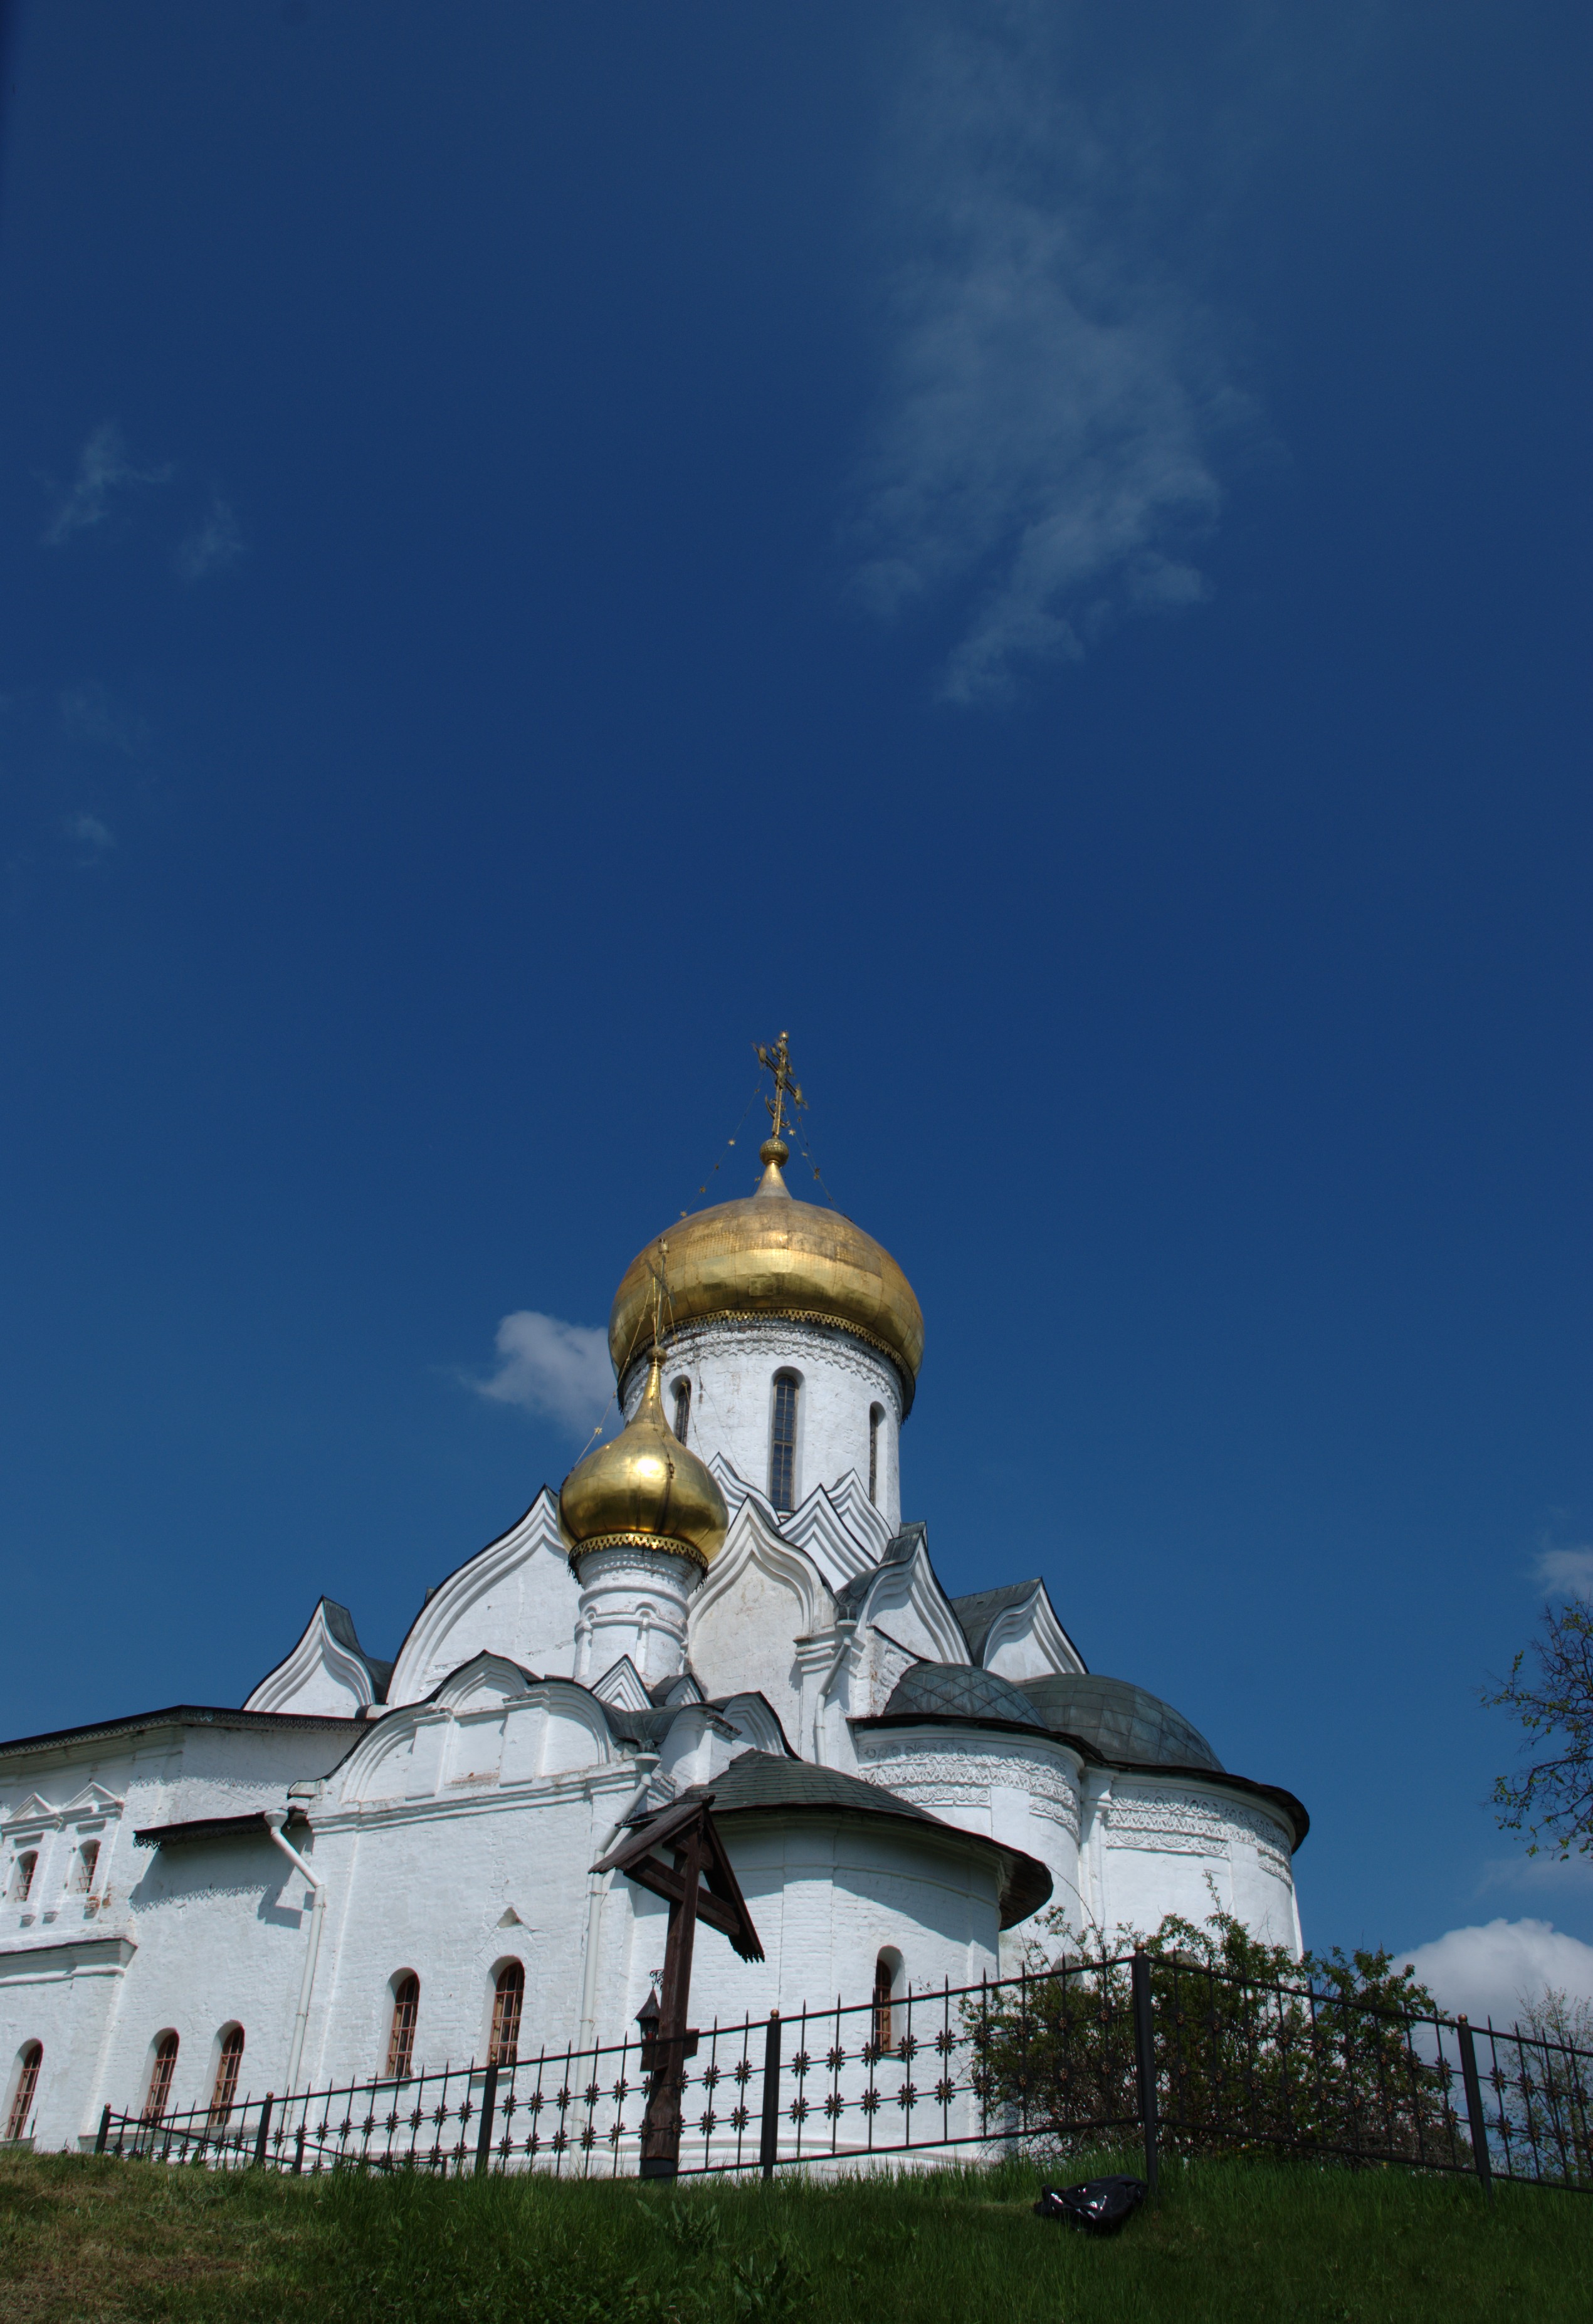
sky, building, tower, church, chapel, place of worship, steeple, monastery, dome